Mars bar

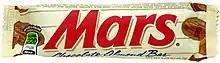
A U.S. Mars bar

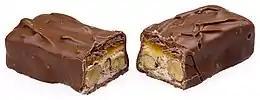
A Mars Almond split

In the United States, the Mars bar was a candy bar with nougat and toasted almonds coated with milk chocolate. The same candy bar is known outside the United States as a Mars Almond bar. Originally it did not have caramel, but at some point caramel was added. It was discontinued in 2002.